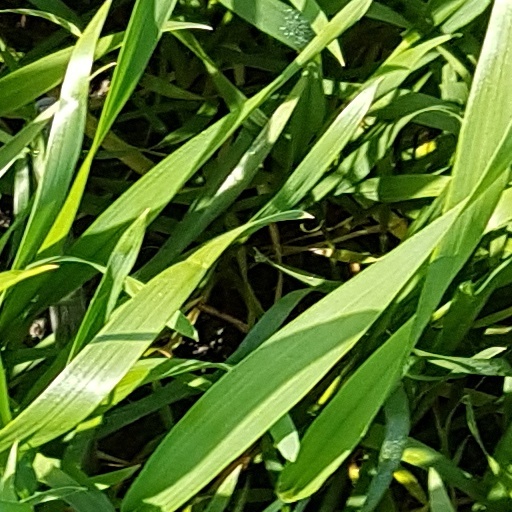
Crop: wheat